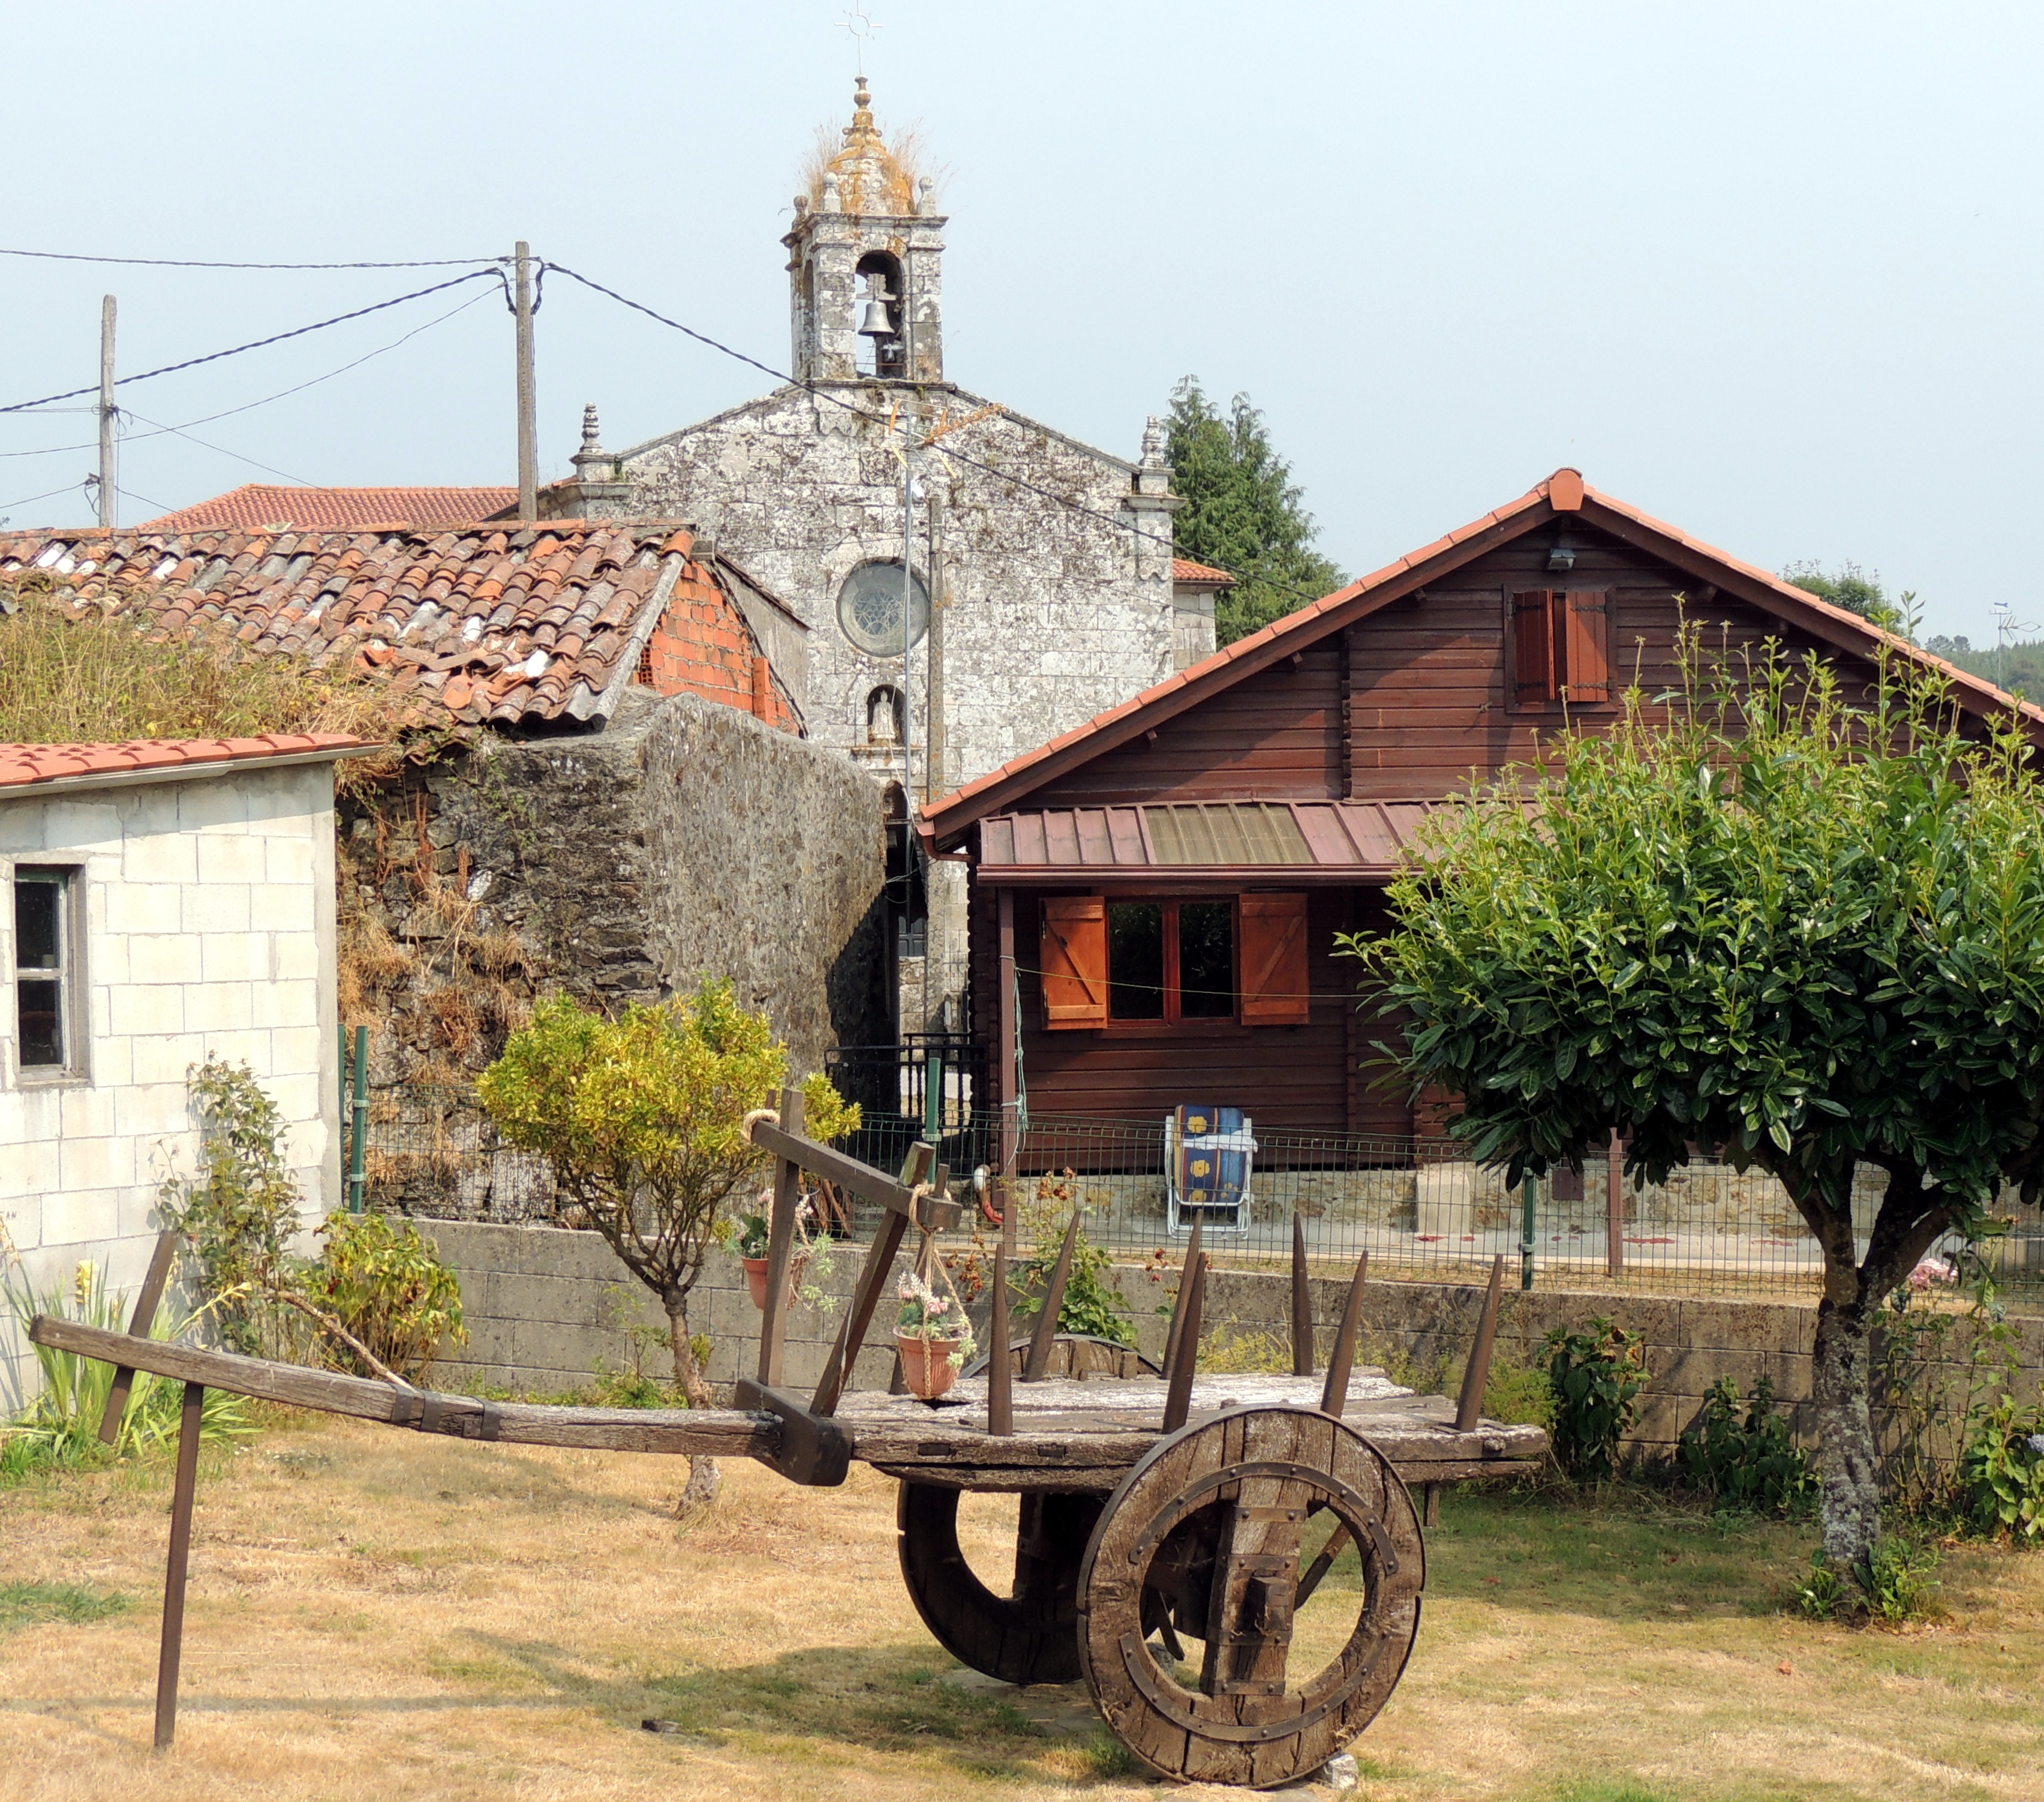
farm, house, building, home, village, europe, cottage, property, chapel, spain, farmhouse, europa, iglesia, galicia, carro, aldea, estate, espana, galiza, igrexa, rural area, coru a, alaxe, vilasantar